Albus Dumbledore

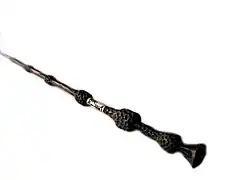
The Elder Wand prop used in the "Harry Potter" films

Soon afterward, Dumbledore befriended the young wizard Gellert Grindelwald. They dreamed of uniting the three Deathly Hallows – the Elder Wand, the Resurrection Stone and the Cloak of Invisibility – and creating a world in which wizards rule over Muggles. One day, an argument between Albus, Aberforth, and Grindelwald led to a duel that resulted in Ariana's death. For the rest of his life, Albus felt guilty, never certain whether it was his own curse or another's that killed his sister. He felt he could not be trusted with power and turned down the position of Minister for Magic multiple times, eventually returning to Hogwarts as a professor of Transfiguration. Decades later, Dumbledore faced and defeated Grindelwald, who had become a Dark wizard and had obtained the Elder Wand. Dumbledore now possessed not only the Elder Wand but also the Cloak of Invisibility, which he had borrowed from James Potter before his death. Dumbledore would eventually pass the cloak on to Harry.